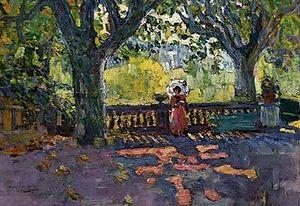
Jean Roque est un peintre français.